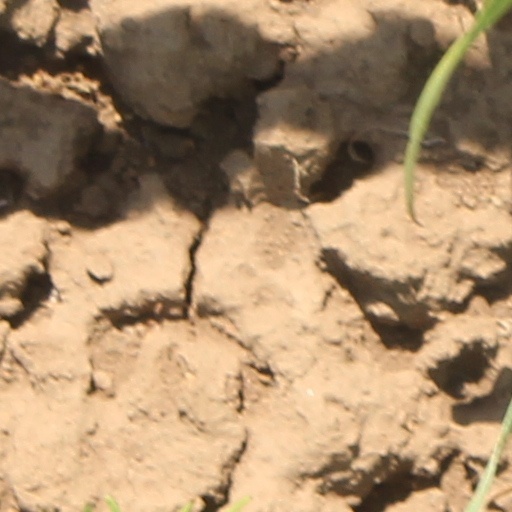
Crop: wheat